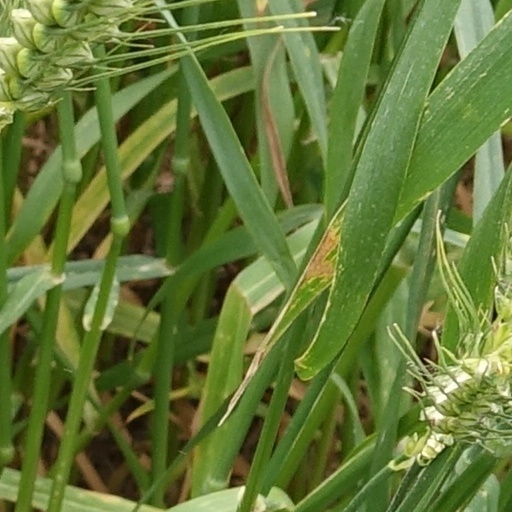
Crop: wheat